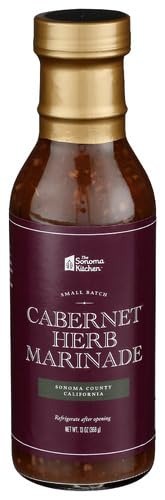
Item Name: T.he Sonoma Kitchen Cabernet Herb Marinade 13 oz (Pack of 6)
Bullet Point 1: Versatile Usage: Perfect for marinating, dipping, drizzling, or cooking, making it a must-have addition to your kitchen pantry.
Bullet Point 2: Enhances Flavors: Expertly crafted to complement and elevate the taste of your favorite dishes, from salads and sandwiches to grilled meats and vegetables.
Bullet Point 3: Ideal for Sharing: Conveniently packaged for sharing, making it easy to enjoy these snacks with friends and family during gatherings, parties, or any casual get-together.
Bullet Point 4: Consistent Quality: Produced under stringent quality control measures, ensuring a consistently delicious product that meets high standards and exceeds your expectations every time.
Bullet Point 5: Rich and Balanced Taste: Offers a harmonious blend of flavors that add depth and complexity to your meals, satisfying even the most discerning palate.
Product Description: Enjoy the bold and rich flavor of Cabernet herb marinade, perfect for adding a gourmet touch to your favorite recipes.
Value: 13.0
Unit: Ounce

Price: 48.37